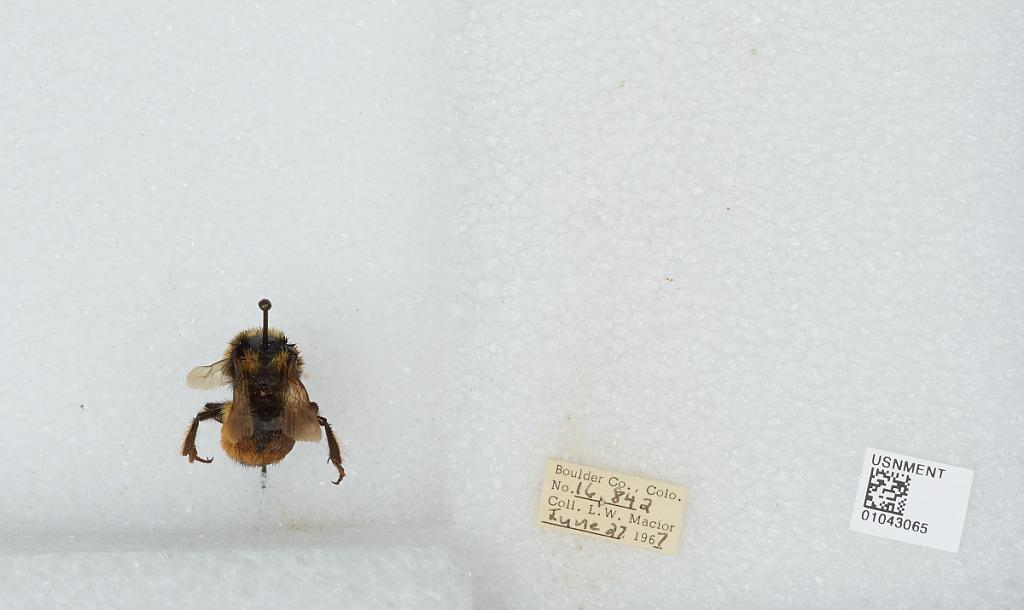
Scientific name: Bombus (Pyrobombus) bifarius Cresson
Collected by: L. Macior
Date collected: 1967-6-27
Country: United States
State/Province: Colorado
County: Boulder
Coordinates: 40.0017, -105.308